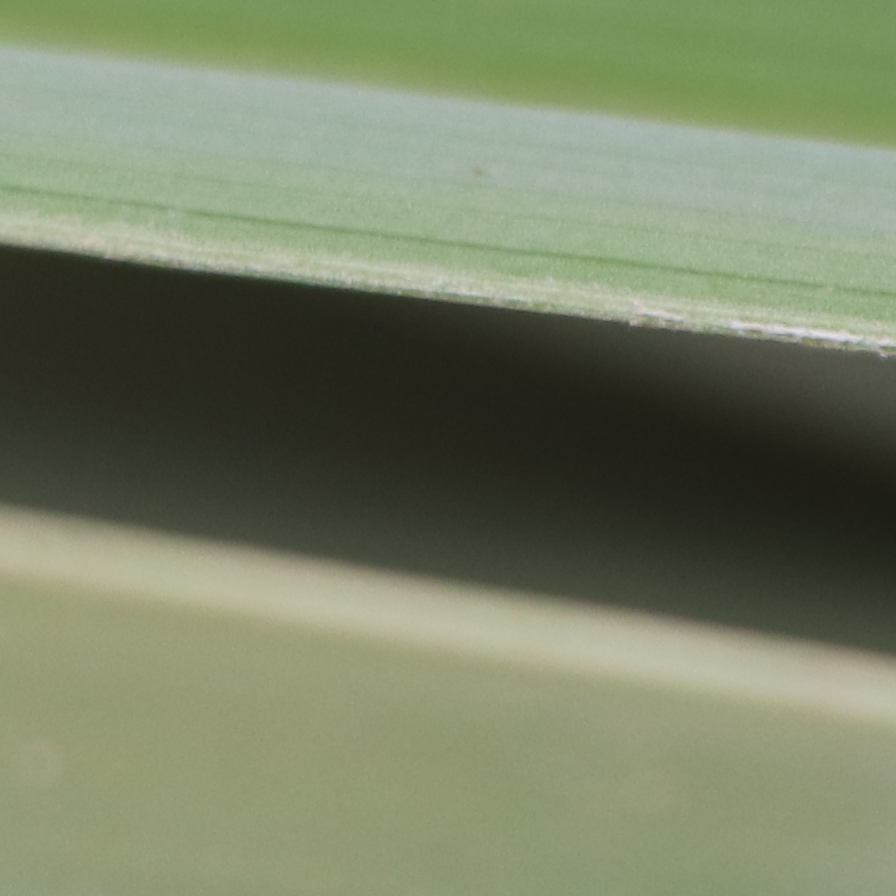
Label: Healthy